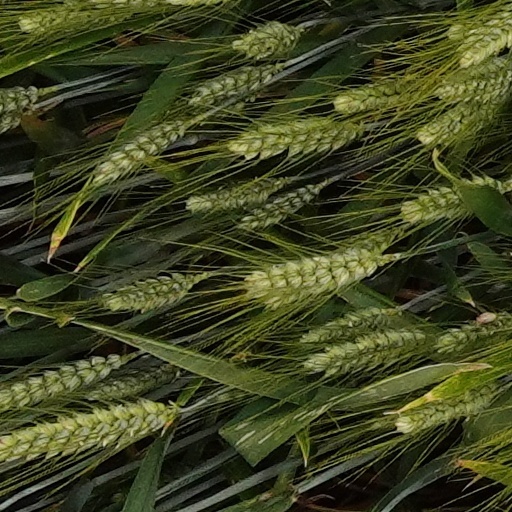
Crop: wheat